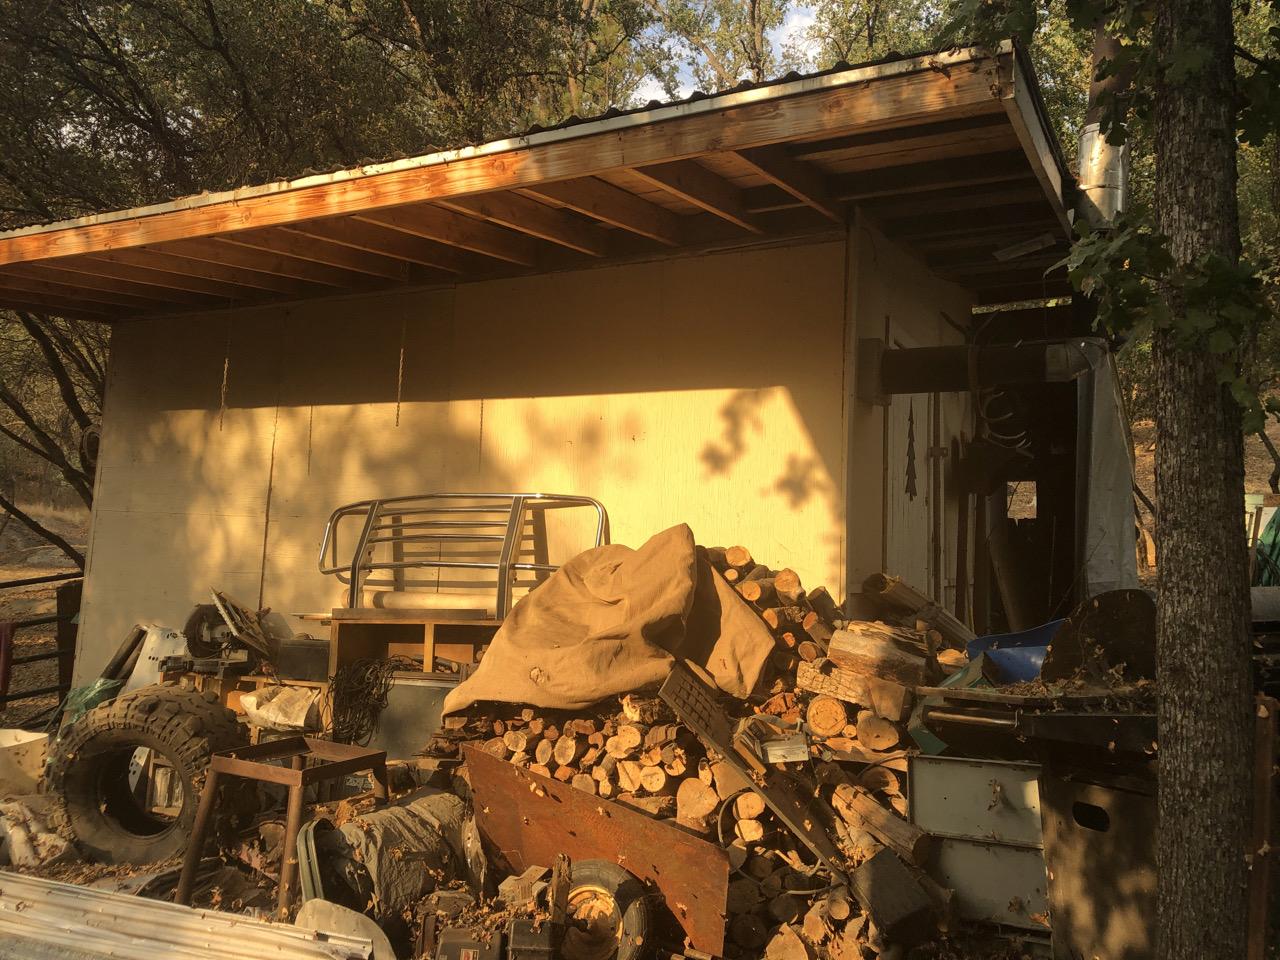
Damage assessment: no_damage